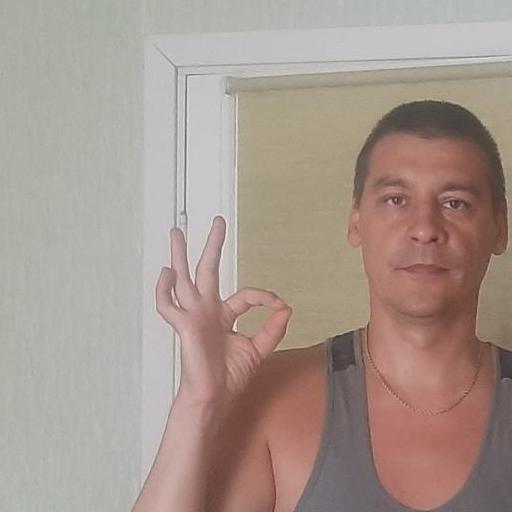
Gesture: ok